Joe Morrell

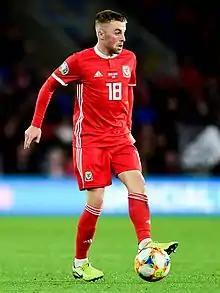
Morrell with Wales in 2019

Joseff John Morrell (born 3 January 1997) is a professional footballer who plays as a central midfielder. He is a free agent and he has represented the Wales national team internationally. Morrell is part owner of Merthyr Town football club as a member of the Merthyr Town FC Supporters Society.